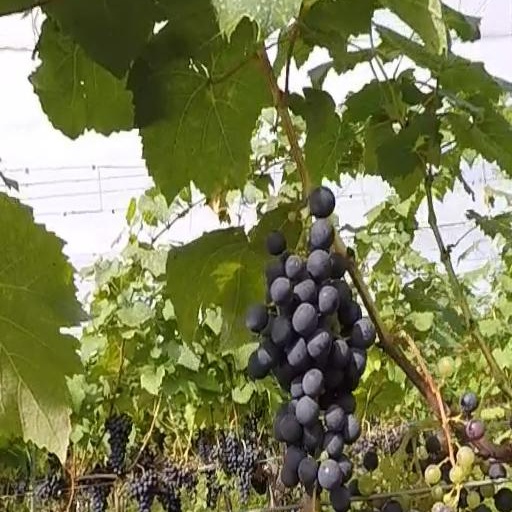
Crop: grape